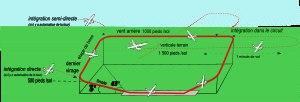
Un circuit d'aérodrome aussi appelé tour de piste est une trajectoire que doit effectuer un avion en vol à vue aux abords d'un aérodrome pour atterrir dans des conditions normales de sécurité.